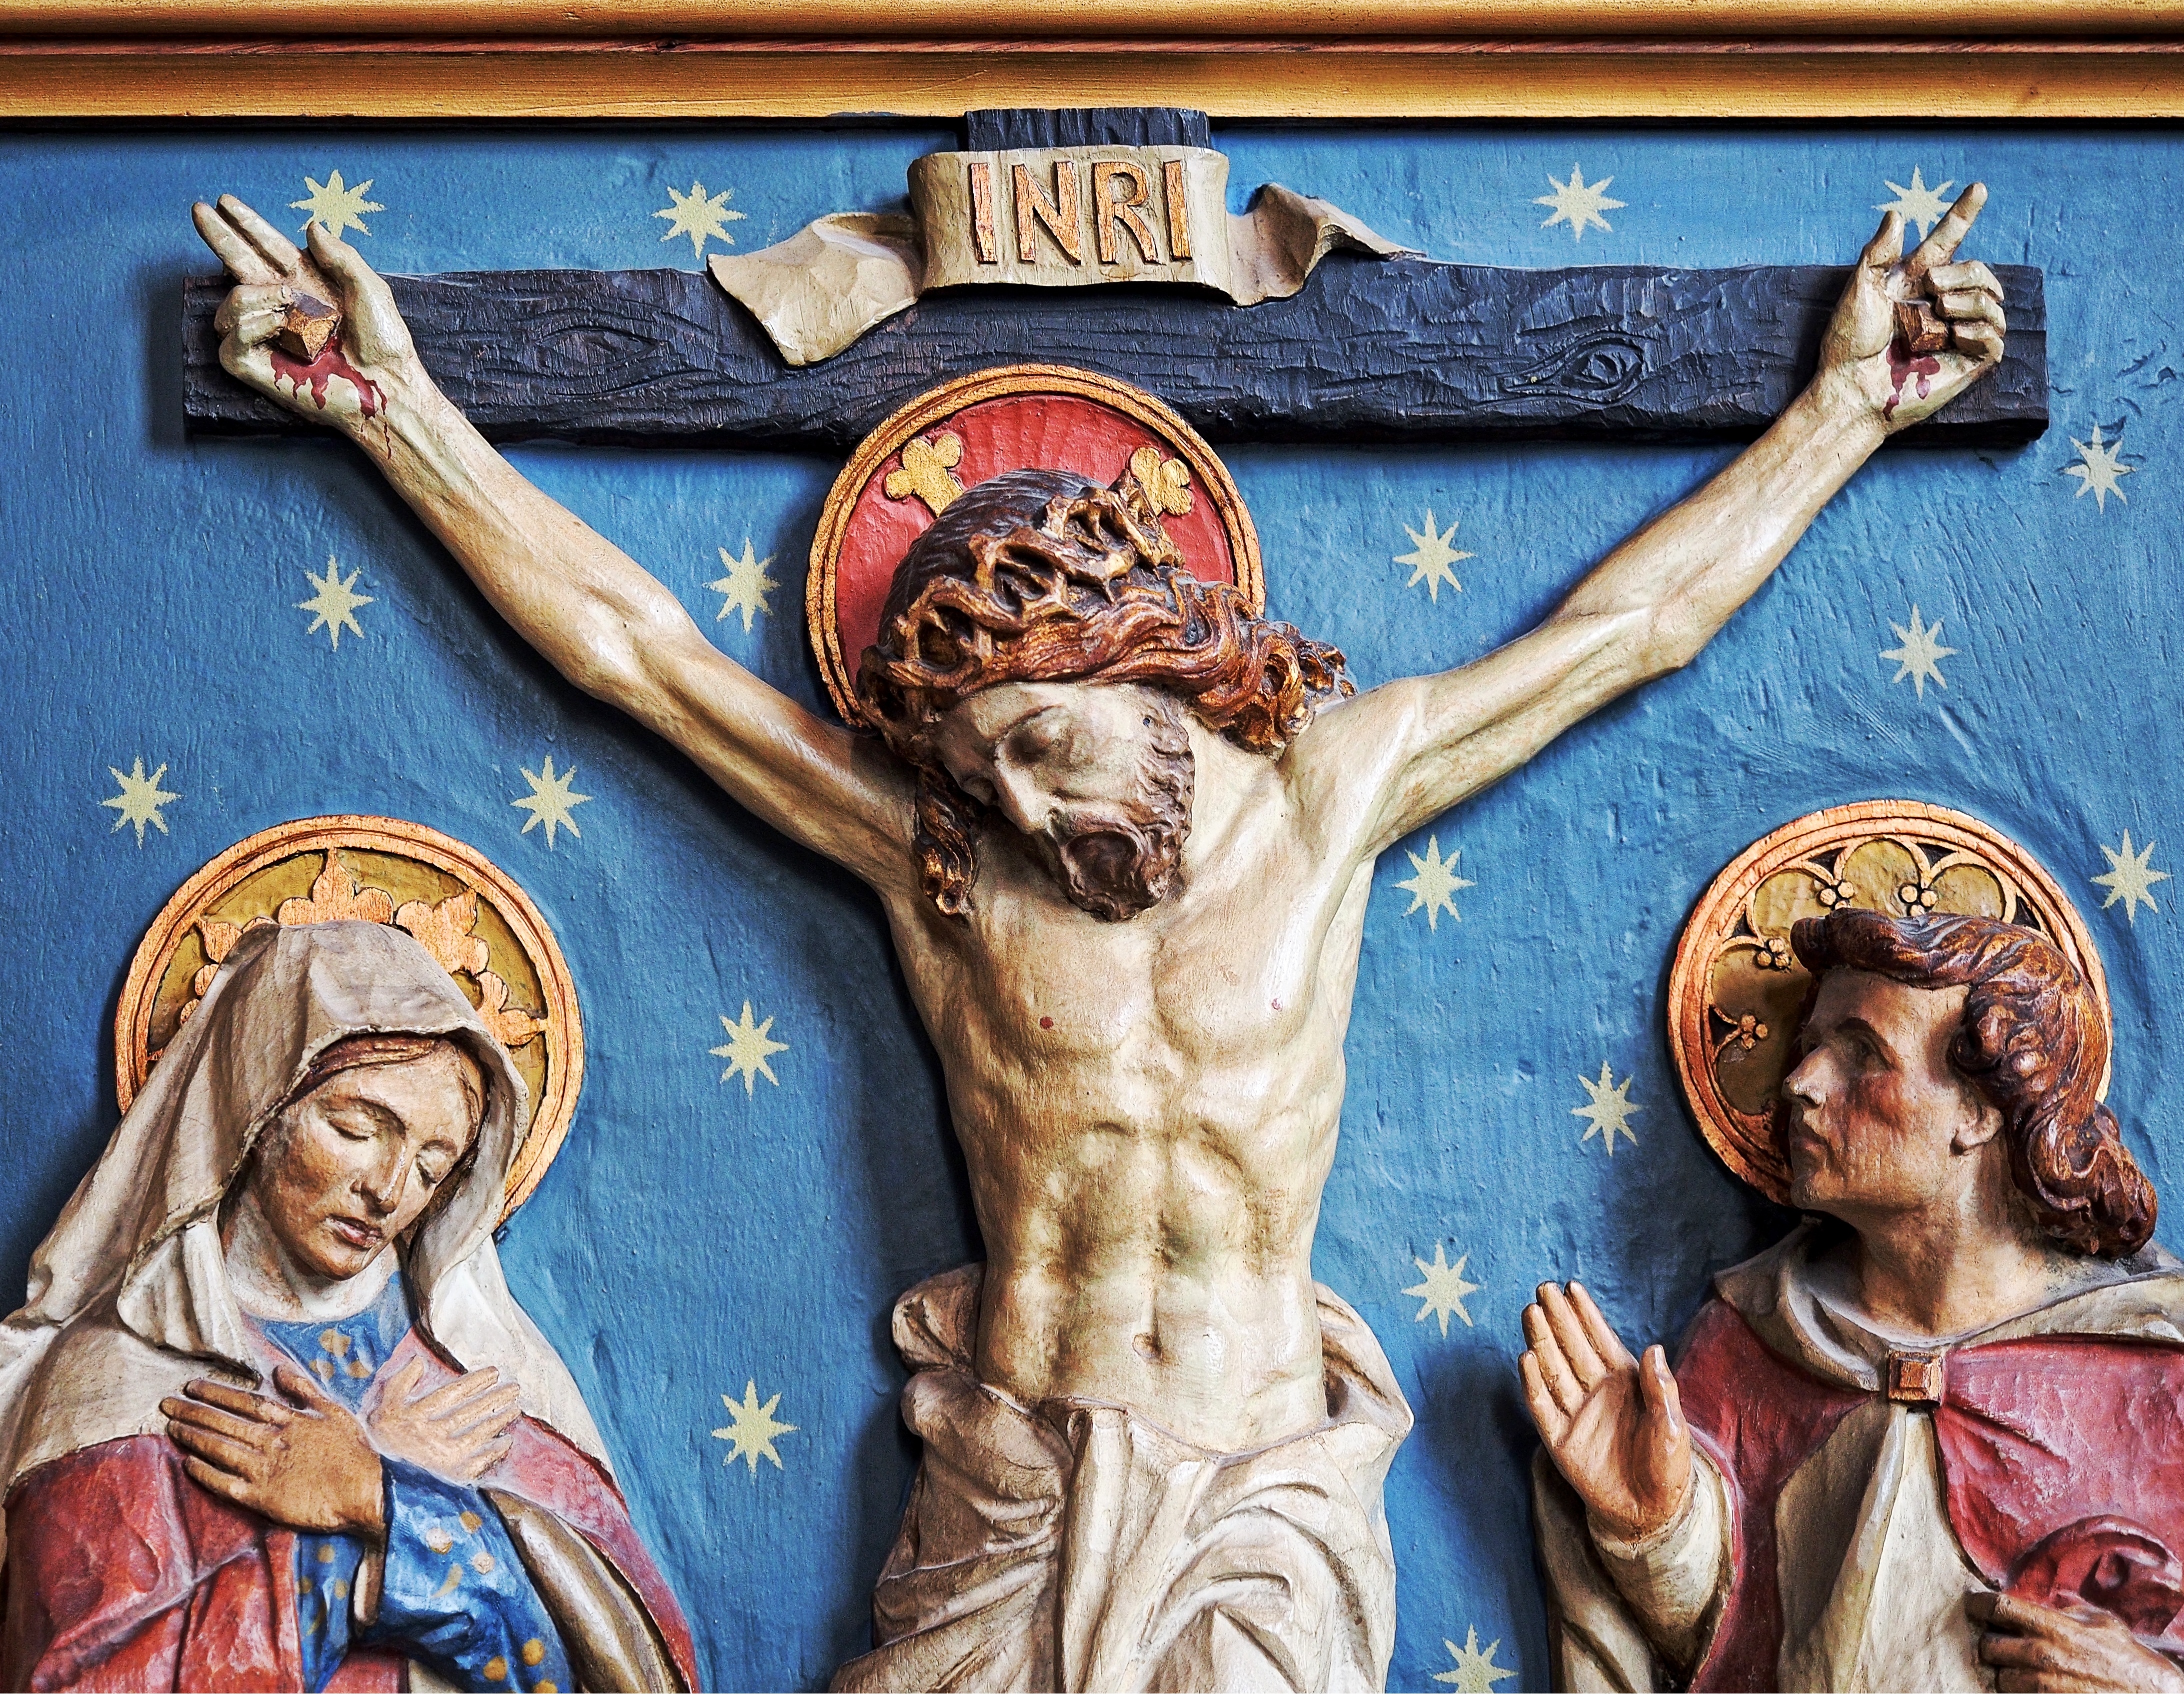
love, religion, cross, christian, bible, painting, religious, christ, art, grace, faith, hope, passion, jesus, christianity, holy, easter, sacred, carving, crucifixion, gospel, divine, god, crucifix, resurrection, mythology, spirituality, redemption, lent, forgiveness, forgive, sacrifice, ancient history